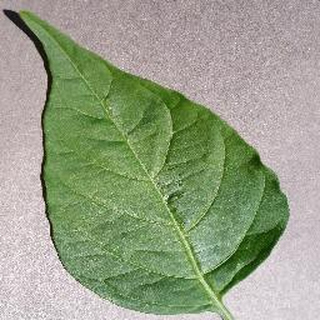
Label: healthy_bell_pepper